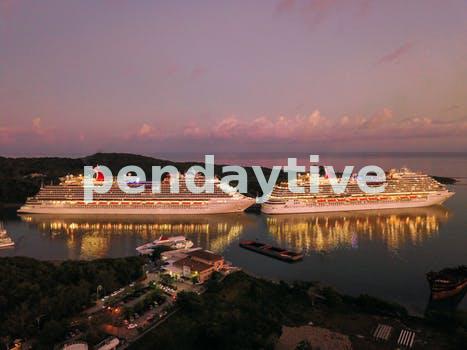
Label: Watermark